Murder of Jeanne Van Calck

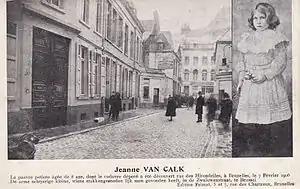
Jeanne's corpse was discovered at 22, rue des Hirondelles/Zwaluwenstraat

Jeanne Van Calck lived with her grandparents in Brussels but habitually visited her mother, Françoise Van Calck, for an hour or two each evening, generally accompanied by her grandfather. Her father was a typographer working for the "Le Soir" newspaper, who had abandoned the family and never knew his daughter. At 18:30 on the evening of 7 February 1906, Jeanne left her grandparents' home as usual, but for the first time was allowed to go alone, as her grandfather was working. She never arrived at her mother's home on the corner of the Boulevard Baudouin/Boudewijnlaan.